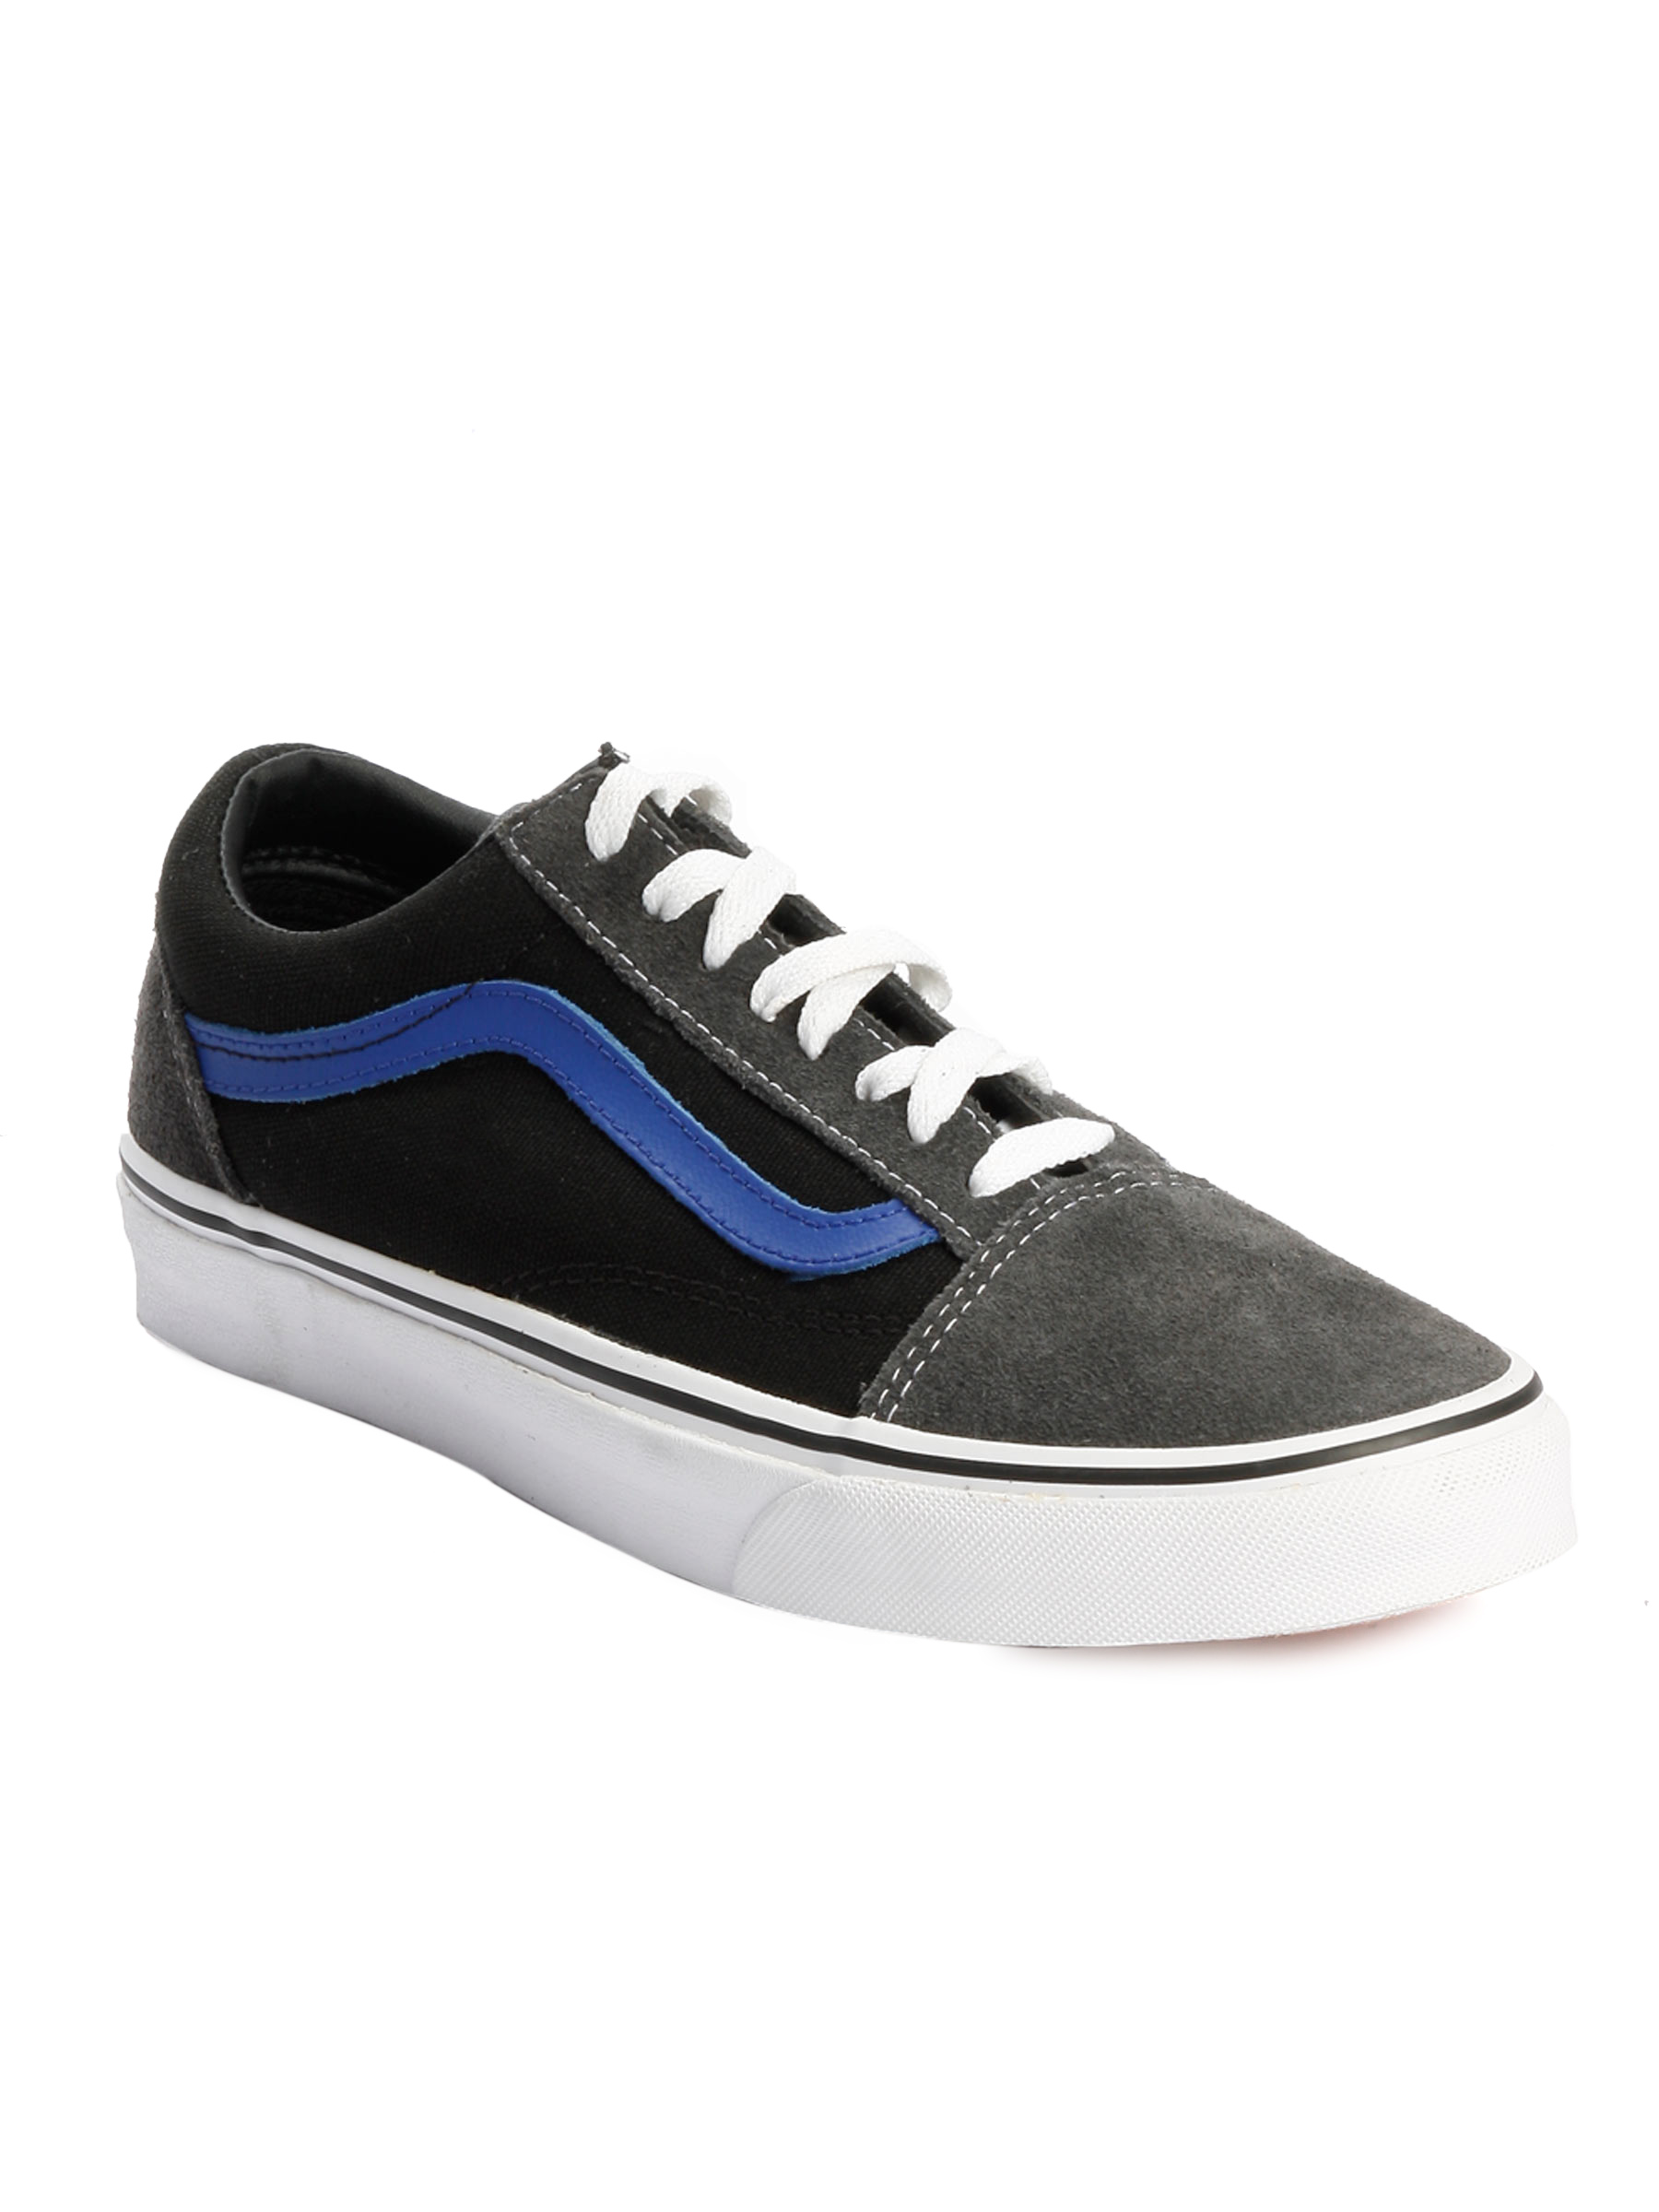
Vans unisex Old Skool Grey Casual Shoes
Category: Footwear / Shoes / Casual Shoes
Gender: Unisex
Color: Grey
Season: Fall 2011
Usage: Casual